Yasser Arafat

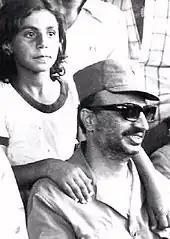
Arafat in a Palestinian refugee camp in Southern Lebanon, 1978

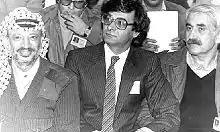
Arafat with Palestinian poet Mahmoud Darwish (center) and PFLP leader George Habash (right) in Syria, 1980

Because of Lebanon's weak central government, the PLO was able to operate virtually as an independent state. During this time in the 1970s, numerous leftist PLO groups took up arms against Israel, carrying out attacks against civilians as well as military targets within Israel and outside of it.